Unforgiven (2013 film)

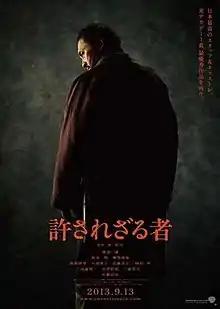
Film poster

is a 2013 Japanese jidaigeki Western film written and directed by Lee Sang-il. It is a remake of Clint Eastwood's 1992 western "Unforgiven", written by David Peoples. The film was screened in the Special Presentation section at the 2013 Toronto International Film Festival. The film also made its US debut as the opening film for LA EigaFest 2013. It was also presented in 2014 in the Palm Springs International Film Festival (World Cinema Now category) and out of competition in the 70th Venice International Film Festival.